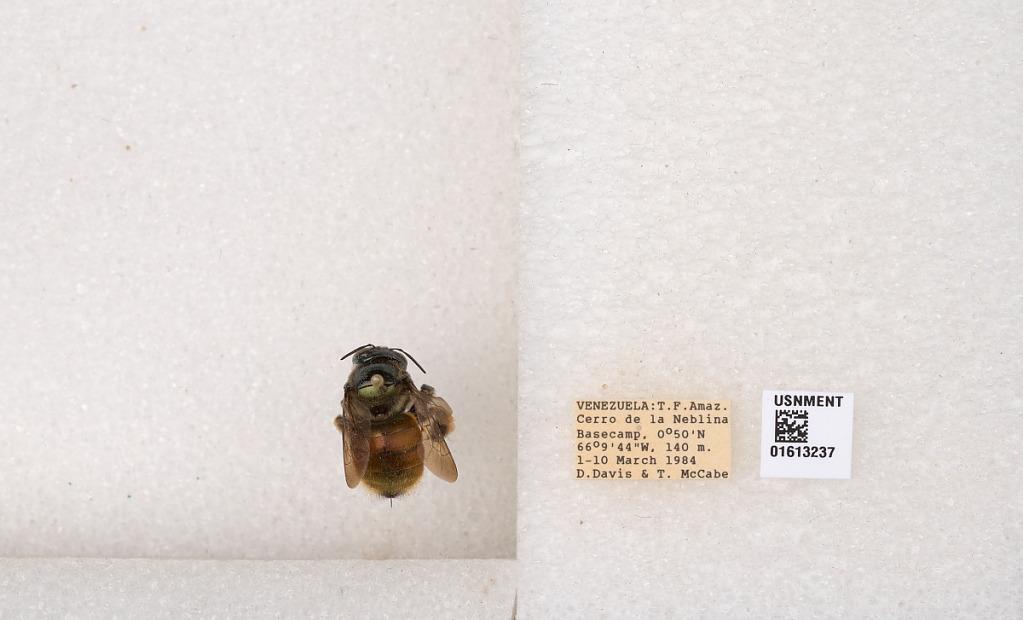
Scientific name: Xylocopa (Schonnherria) ornata Smith
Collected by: D. Davis & T. McCabe
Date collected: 1984-3-1
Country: Venezuela
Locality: T.F. Amazonas, Cerro de la Neblina Basecamp